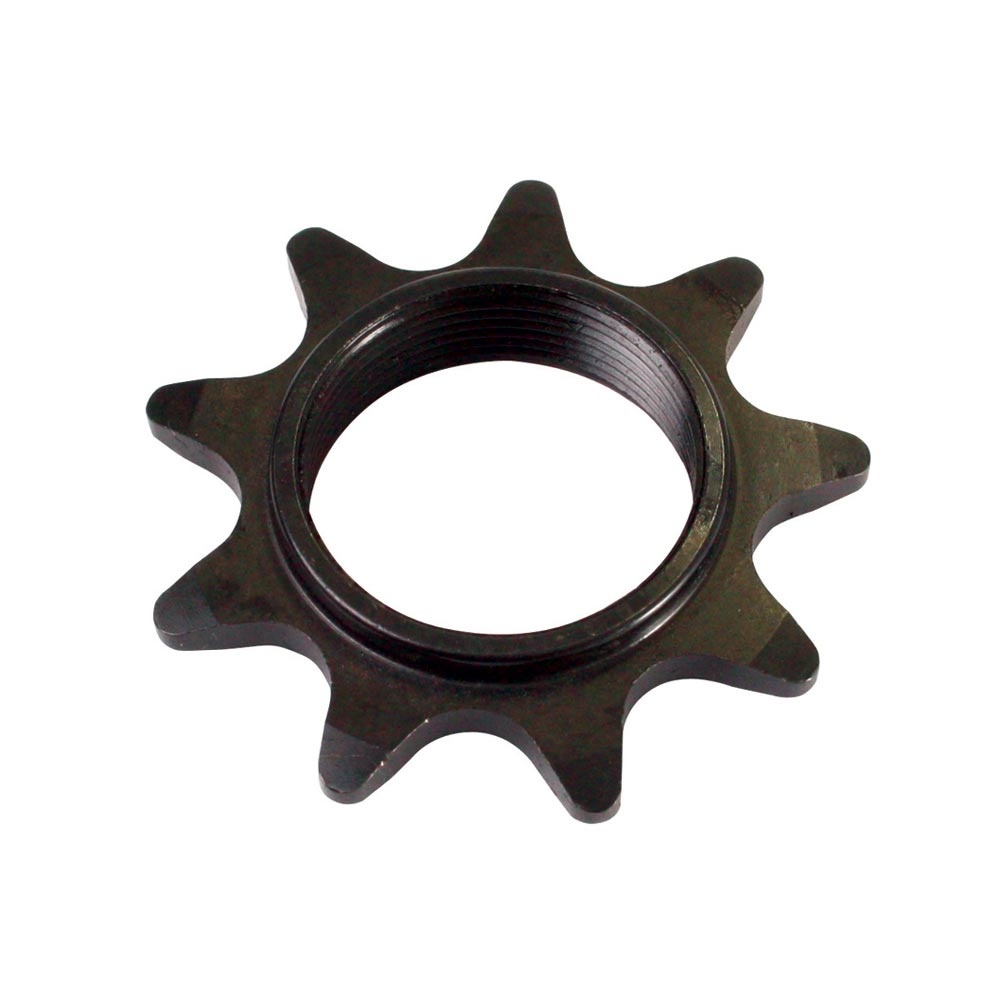
Halo Freewheel - DJD BD/SD Sprocket 1/8"
Screw-on for Halo DJD hubs with Mini Drive only. Suits DJD BD or DJD Supadrive hubs. *Note : not compatible with Sealed Bearing Driver Hub* 1/2x1/8" Steel. 09, 10, 11, 13, 14 & 16T Thread = 23x1mm. RHD only.
Brand: Halo
Category: Sporting Goods > Outdoor Recreation > Cycling > Bicycle Parts > Bicycle Drivetrain Parts > Bicycle Cassettes & Freewheels > Bicycle Freewheels